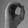
ASL letter: O